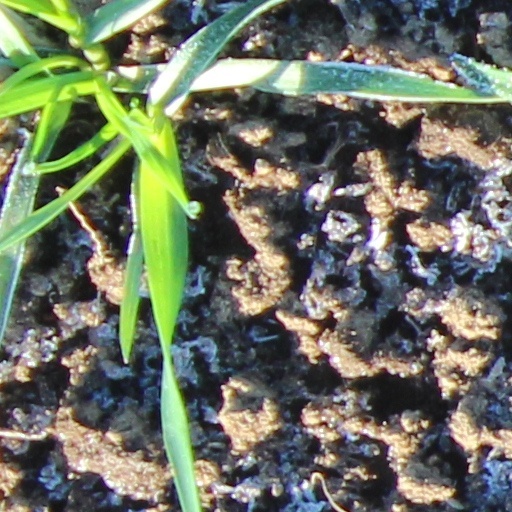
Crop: wheat